MV Bob Hope

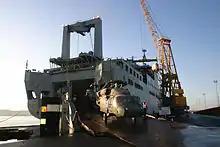
A helicopter being loaded onto "Bob Hope" in Antwerp, Belgium

The ship has two 110-ton Hagglunds deck crane pedestals mounted with twin cranes.